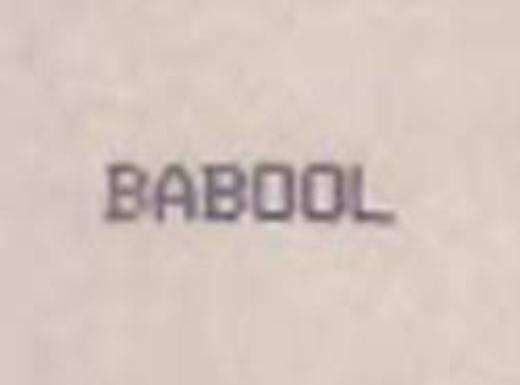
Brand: babool
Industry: Necessities